Tetraconch

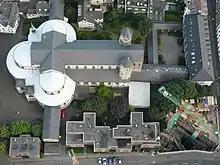
Aerial view of the triconch Sankt Maria im Kapitol, Cologne

The ruined Ninotsminda Cathedral of c.575 in Georgia is perhaps the oldest example in that country. The Armenian and Georgian examples are later than some others but a distinctive and sophisticated form of the plan. They are similar to the cross-in-square plan, but in Georgia the corner spaces, or "angle chambers", are only accessible from the central space through narrow openings, and are closed off from the apses (as at Jvari monastery, see plan above). In Armenia, the plan also developed in the 6th century, where the plan of St. Hripsime Church, Echmiadzin (618) is almost identical to Jvari. Later a different plan was developed, with a tetraconch main space completely encircled by an aisle, or ambulatory in the terminology used for Western churches, as at the ruined mid-7th century Zvartnots Cathedral. The ruined so-called Cathedral of Bosra, of the early 6th century, is the earliest major Syrian tetraconch church, though in Syria the type did not remain as popular as in the Caucasus.